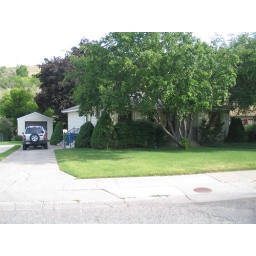
Wendy's cute new house in Logan